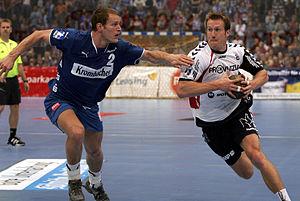
Kasper Nielsen, né le 9 juin 1975 à Hillerød, est un handballeur Danois évoluant au poste d'arrière droit et de défenseur. Avec l'équipe nationale du Danemark, il est notamment double champion d'Europe.
Geoffroy Krantz, né le 3 décembre 1981 à Gien, est un joueur de handball français polyvalent. Il mesure 1,88 m pour 105 kg. Avec l'équipe de France, il est devenu champion d'Europe en 2006. En club, il a notamment remporté 4 coupes d'Europe.